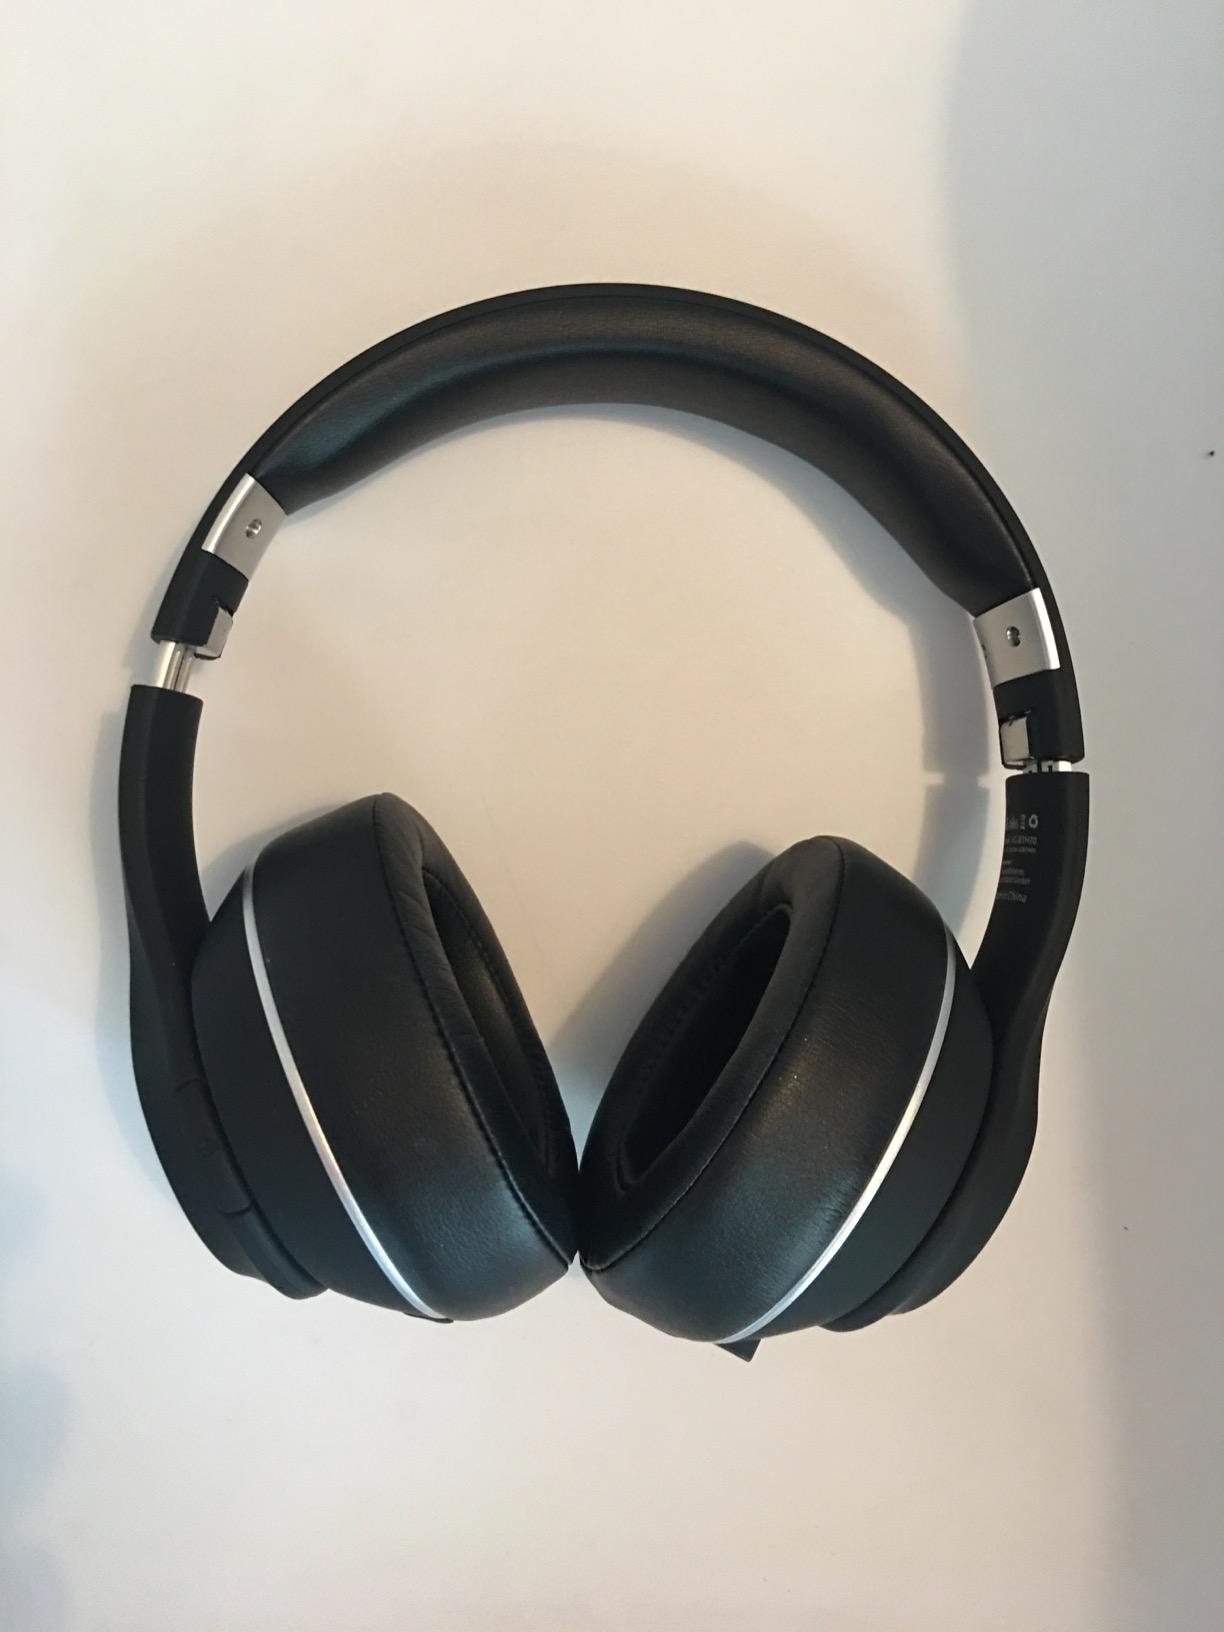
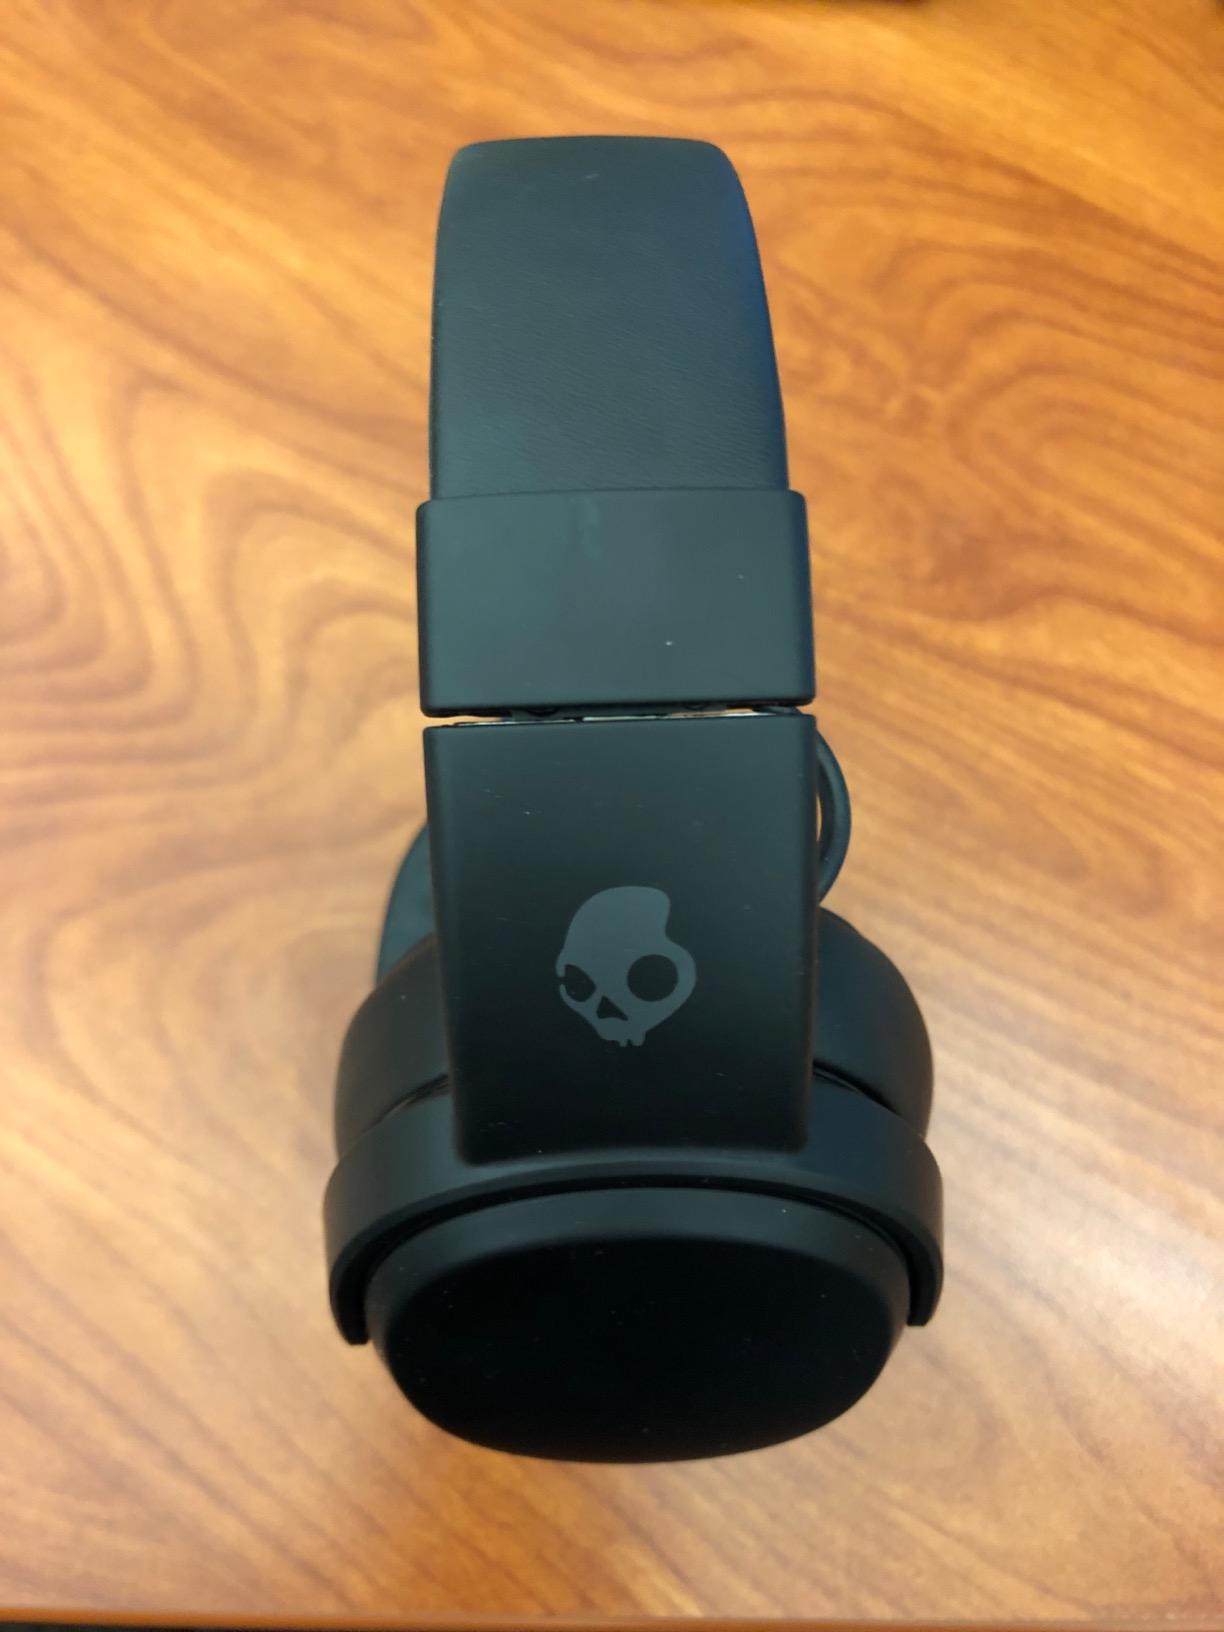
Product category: headphones
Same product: no